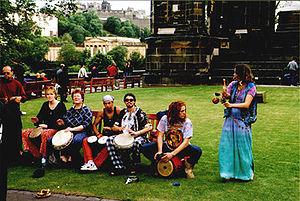
Le Edinburgh Festival Fringe ou simplement The Fringe, est un festival artistique inauguré en 1947 qui a lieu chaque année en août à Édimbourg pendant trois semaines. Il se déroule en marge du festival international d'Édimbourg et est actuellement le plus important festival artistique du monde.